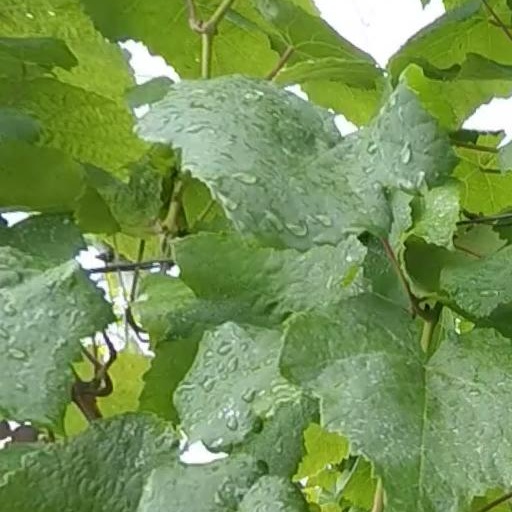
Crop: grape